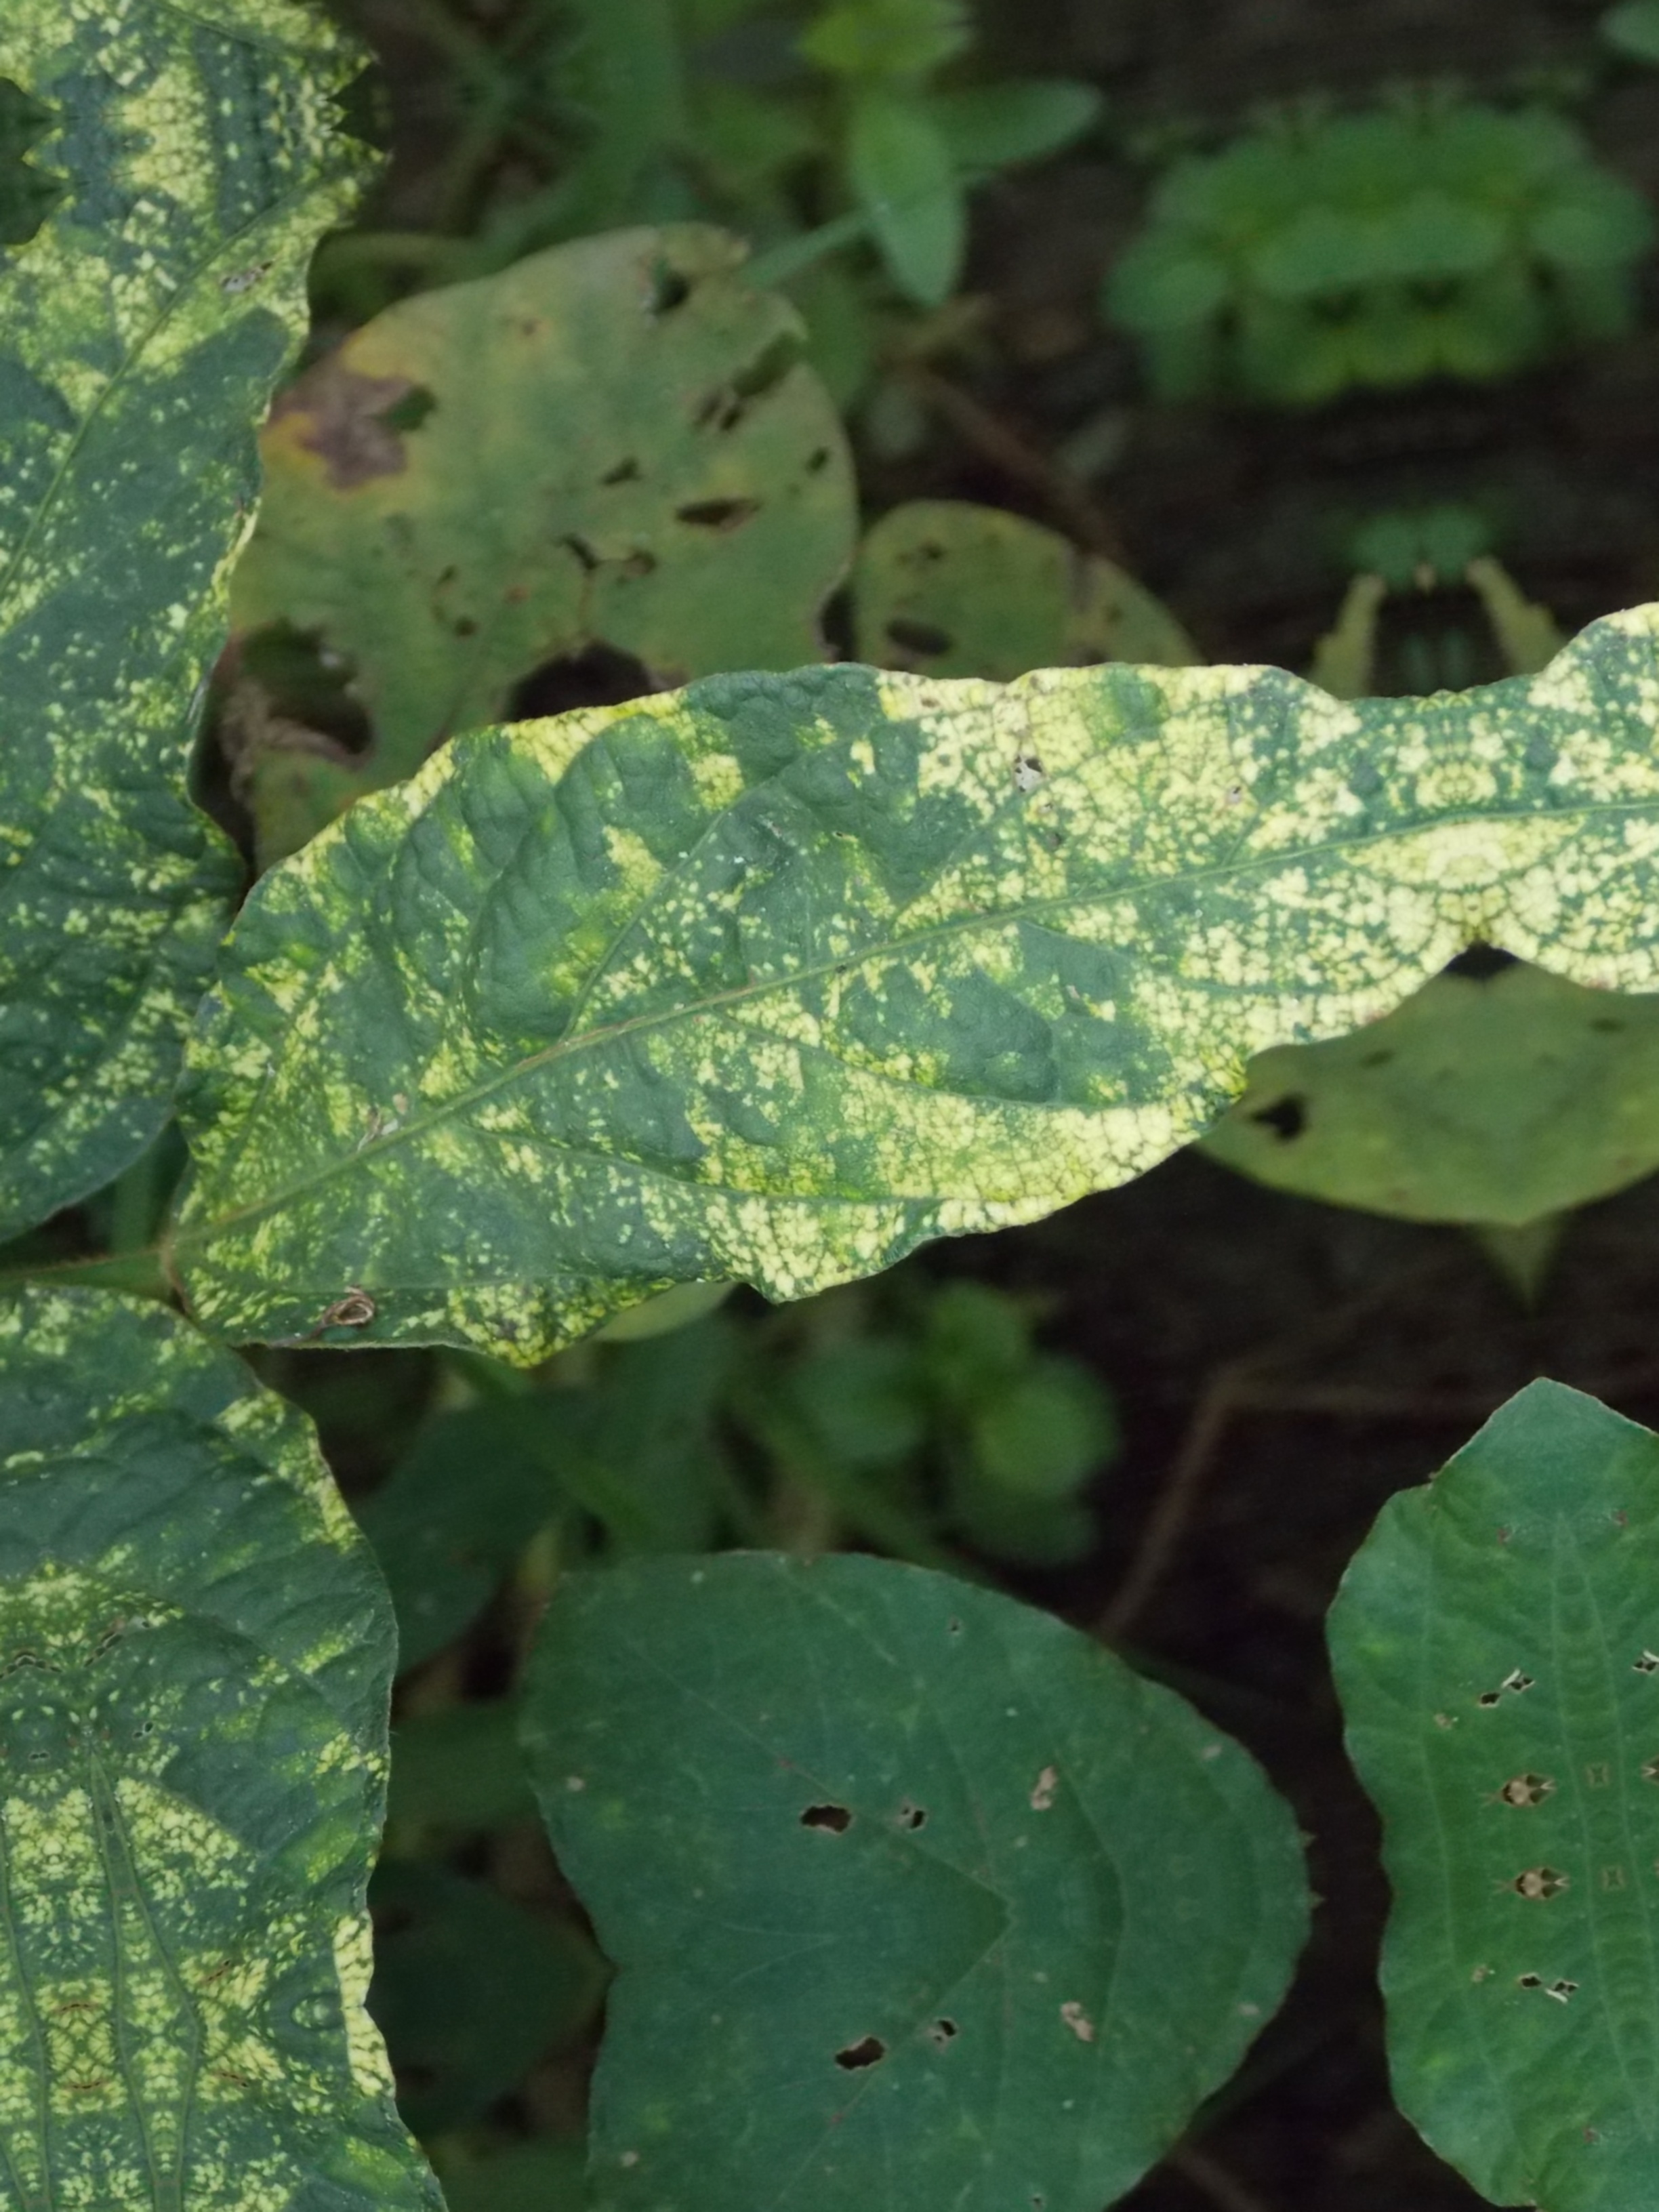
Label: Disease